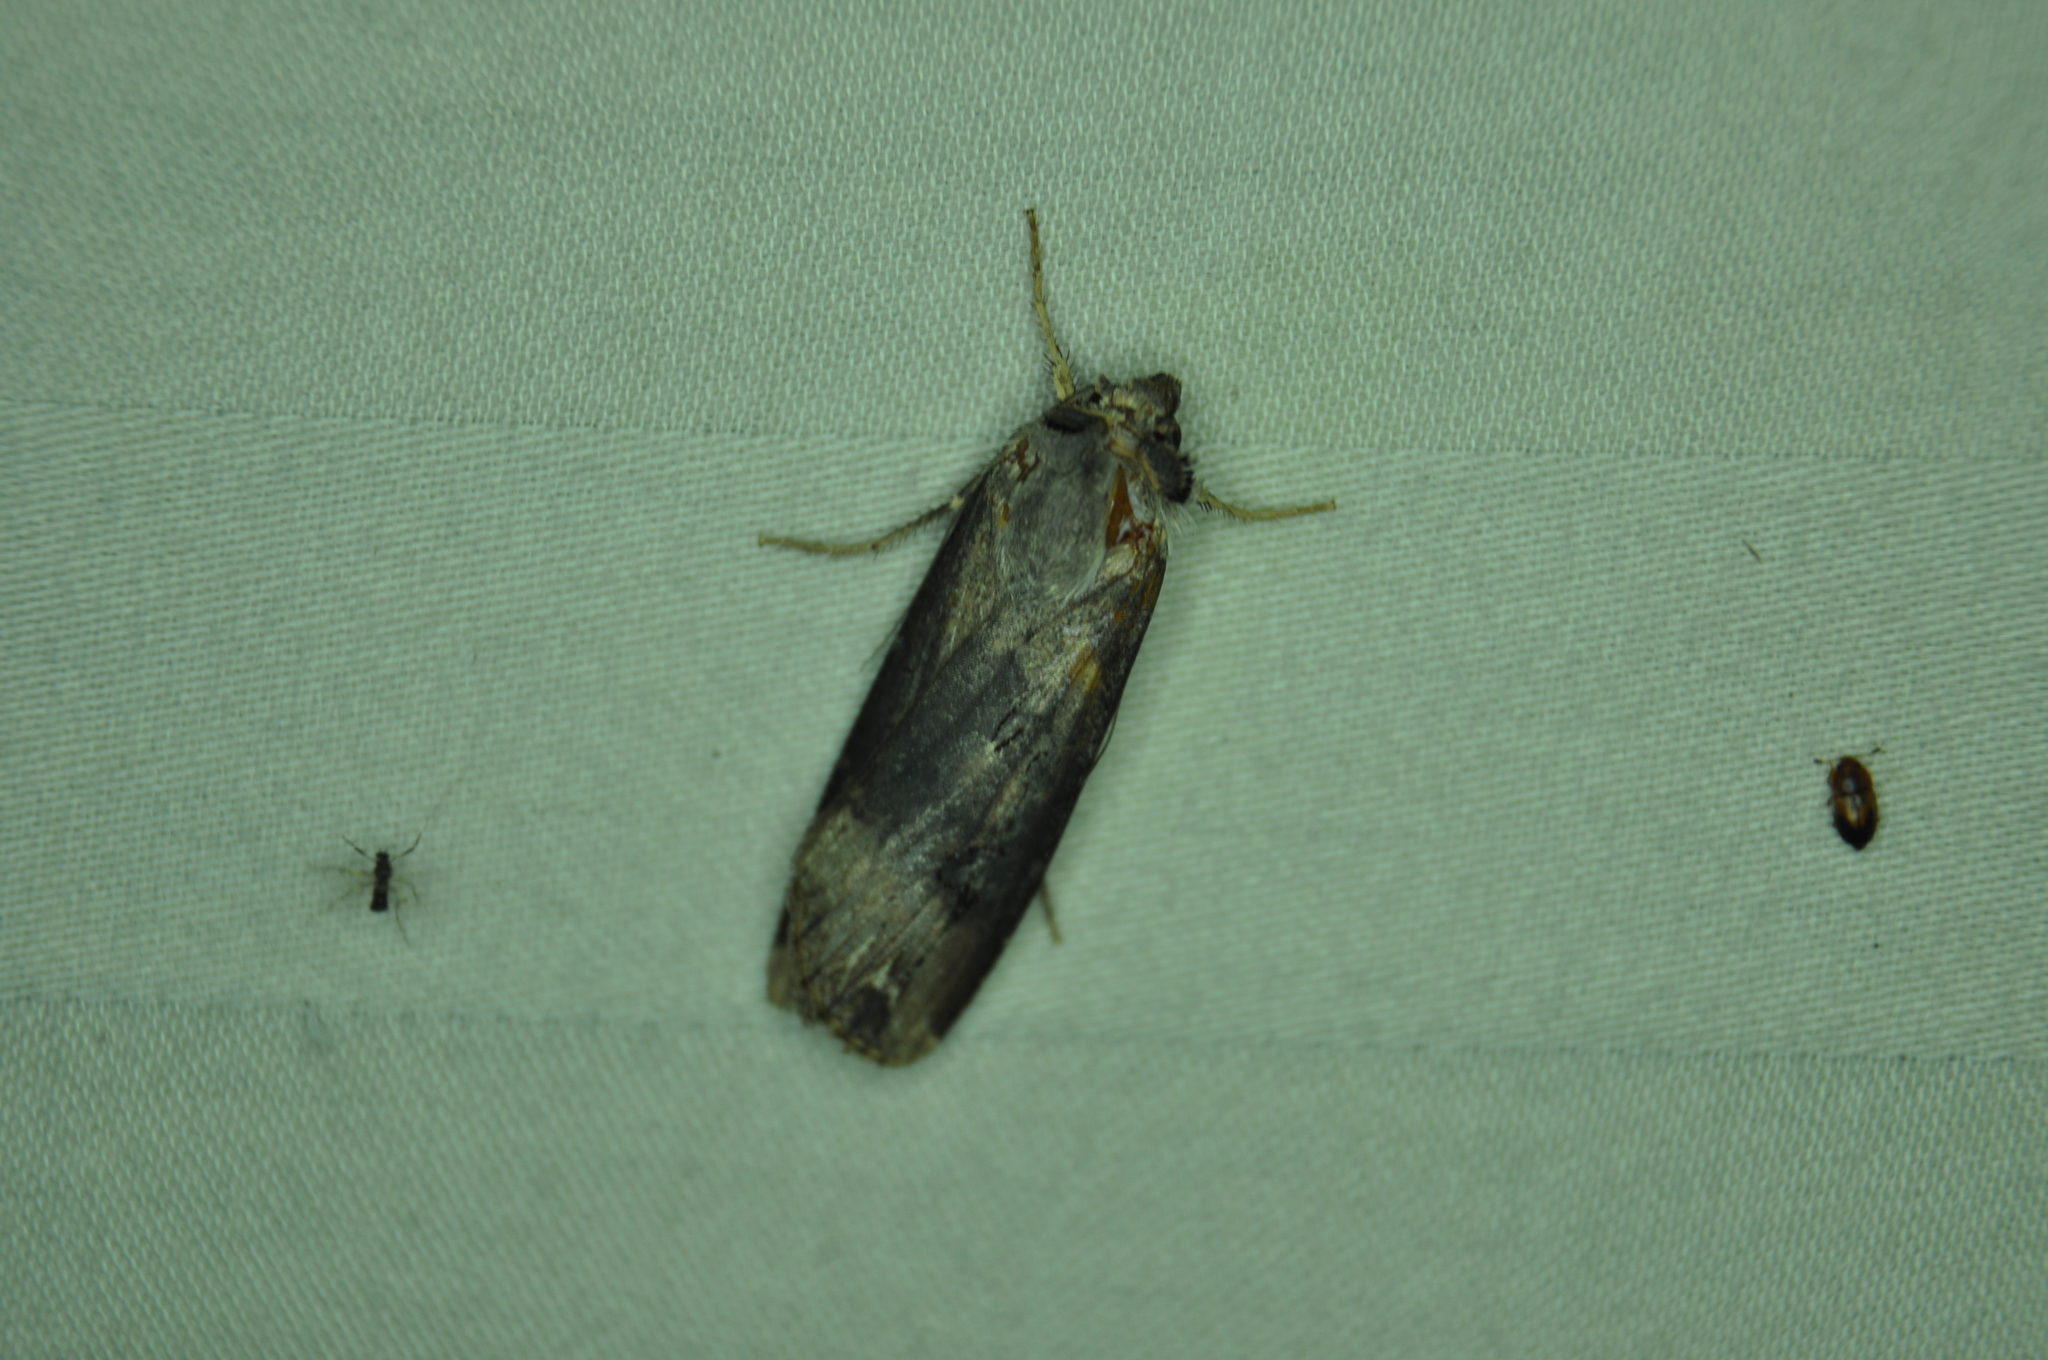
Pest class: cutworms